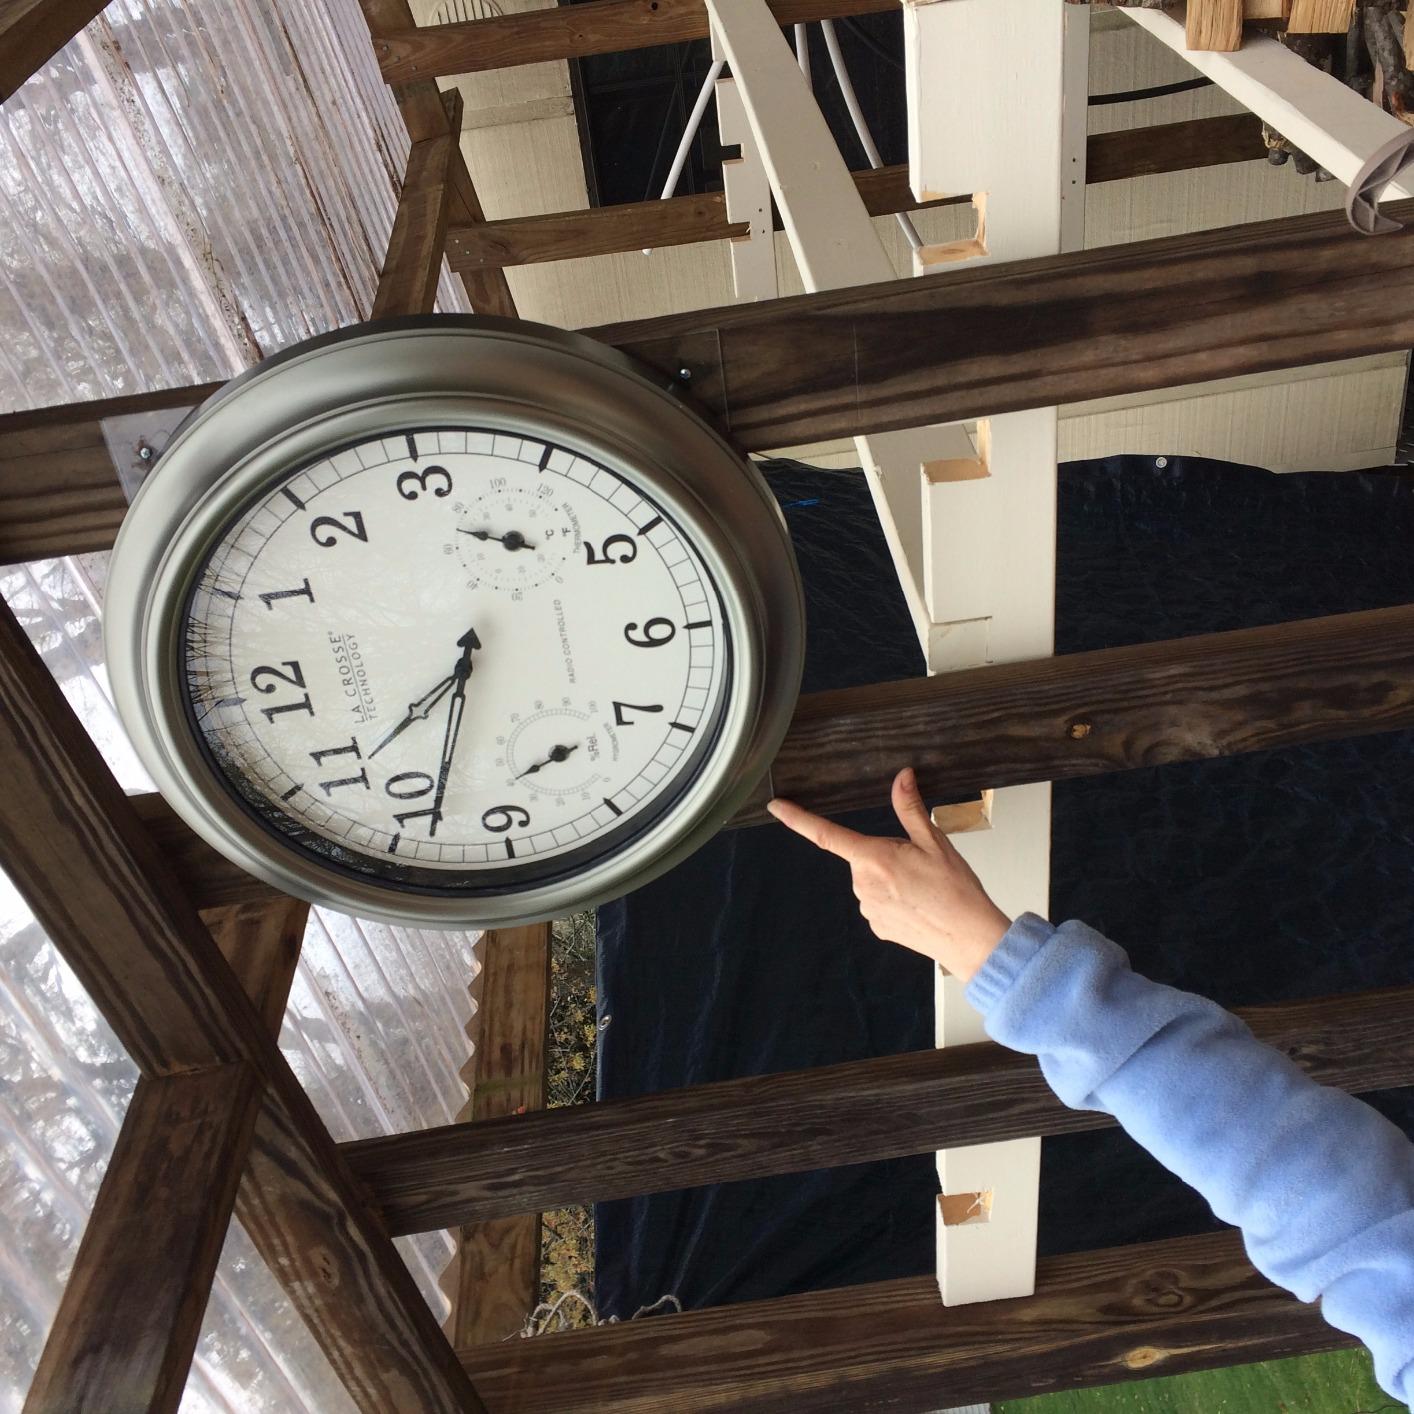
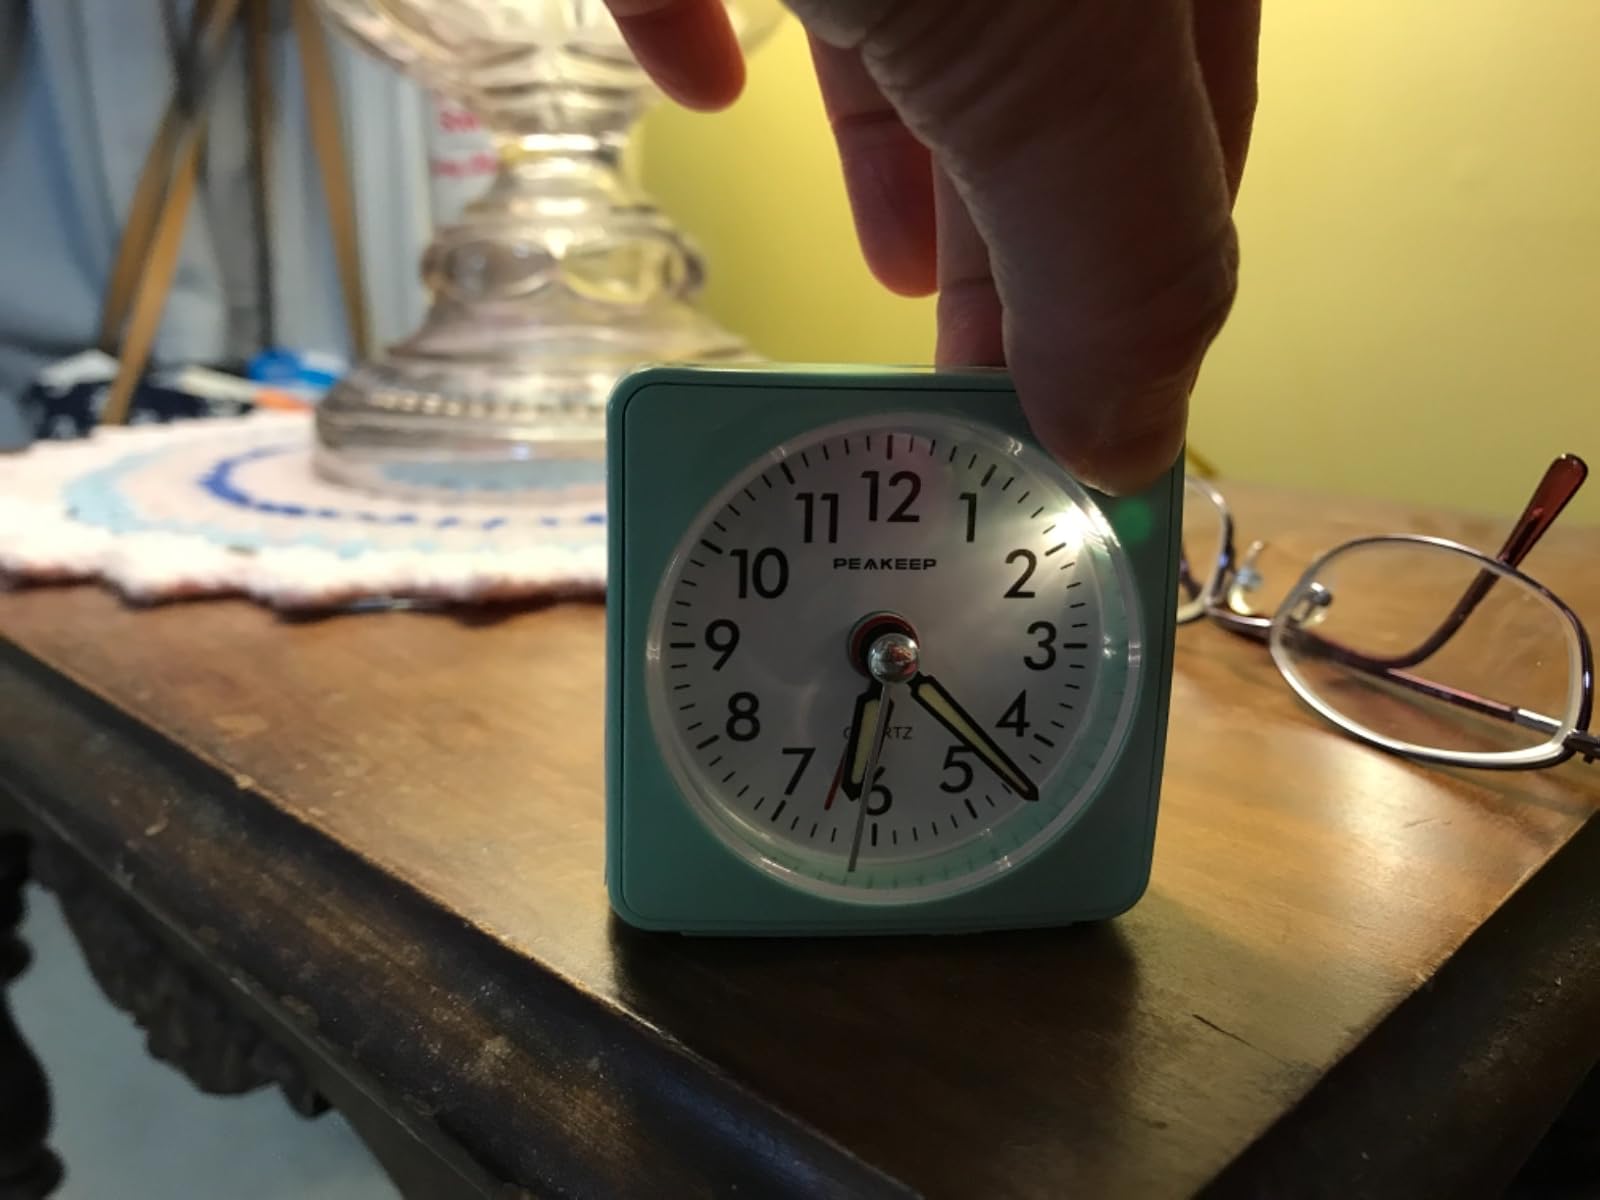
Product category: clock
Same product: no